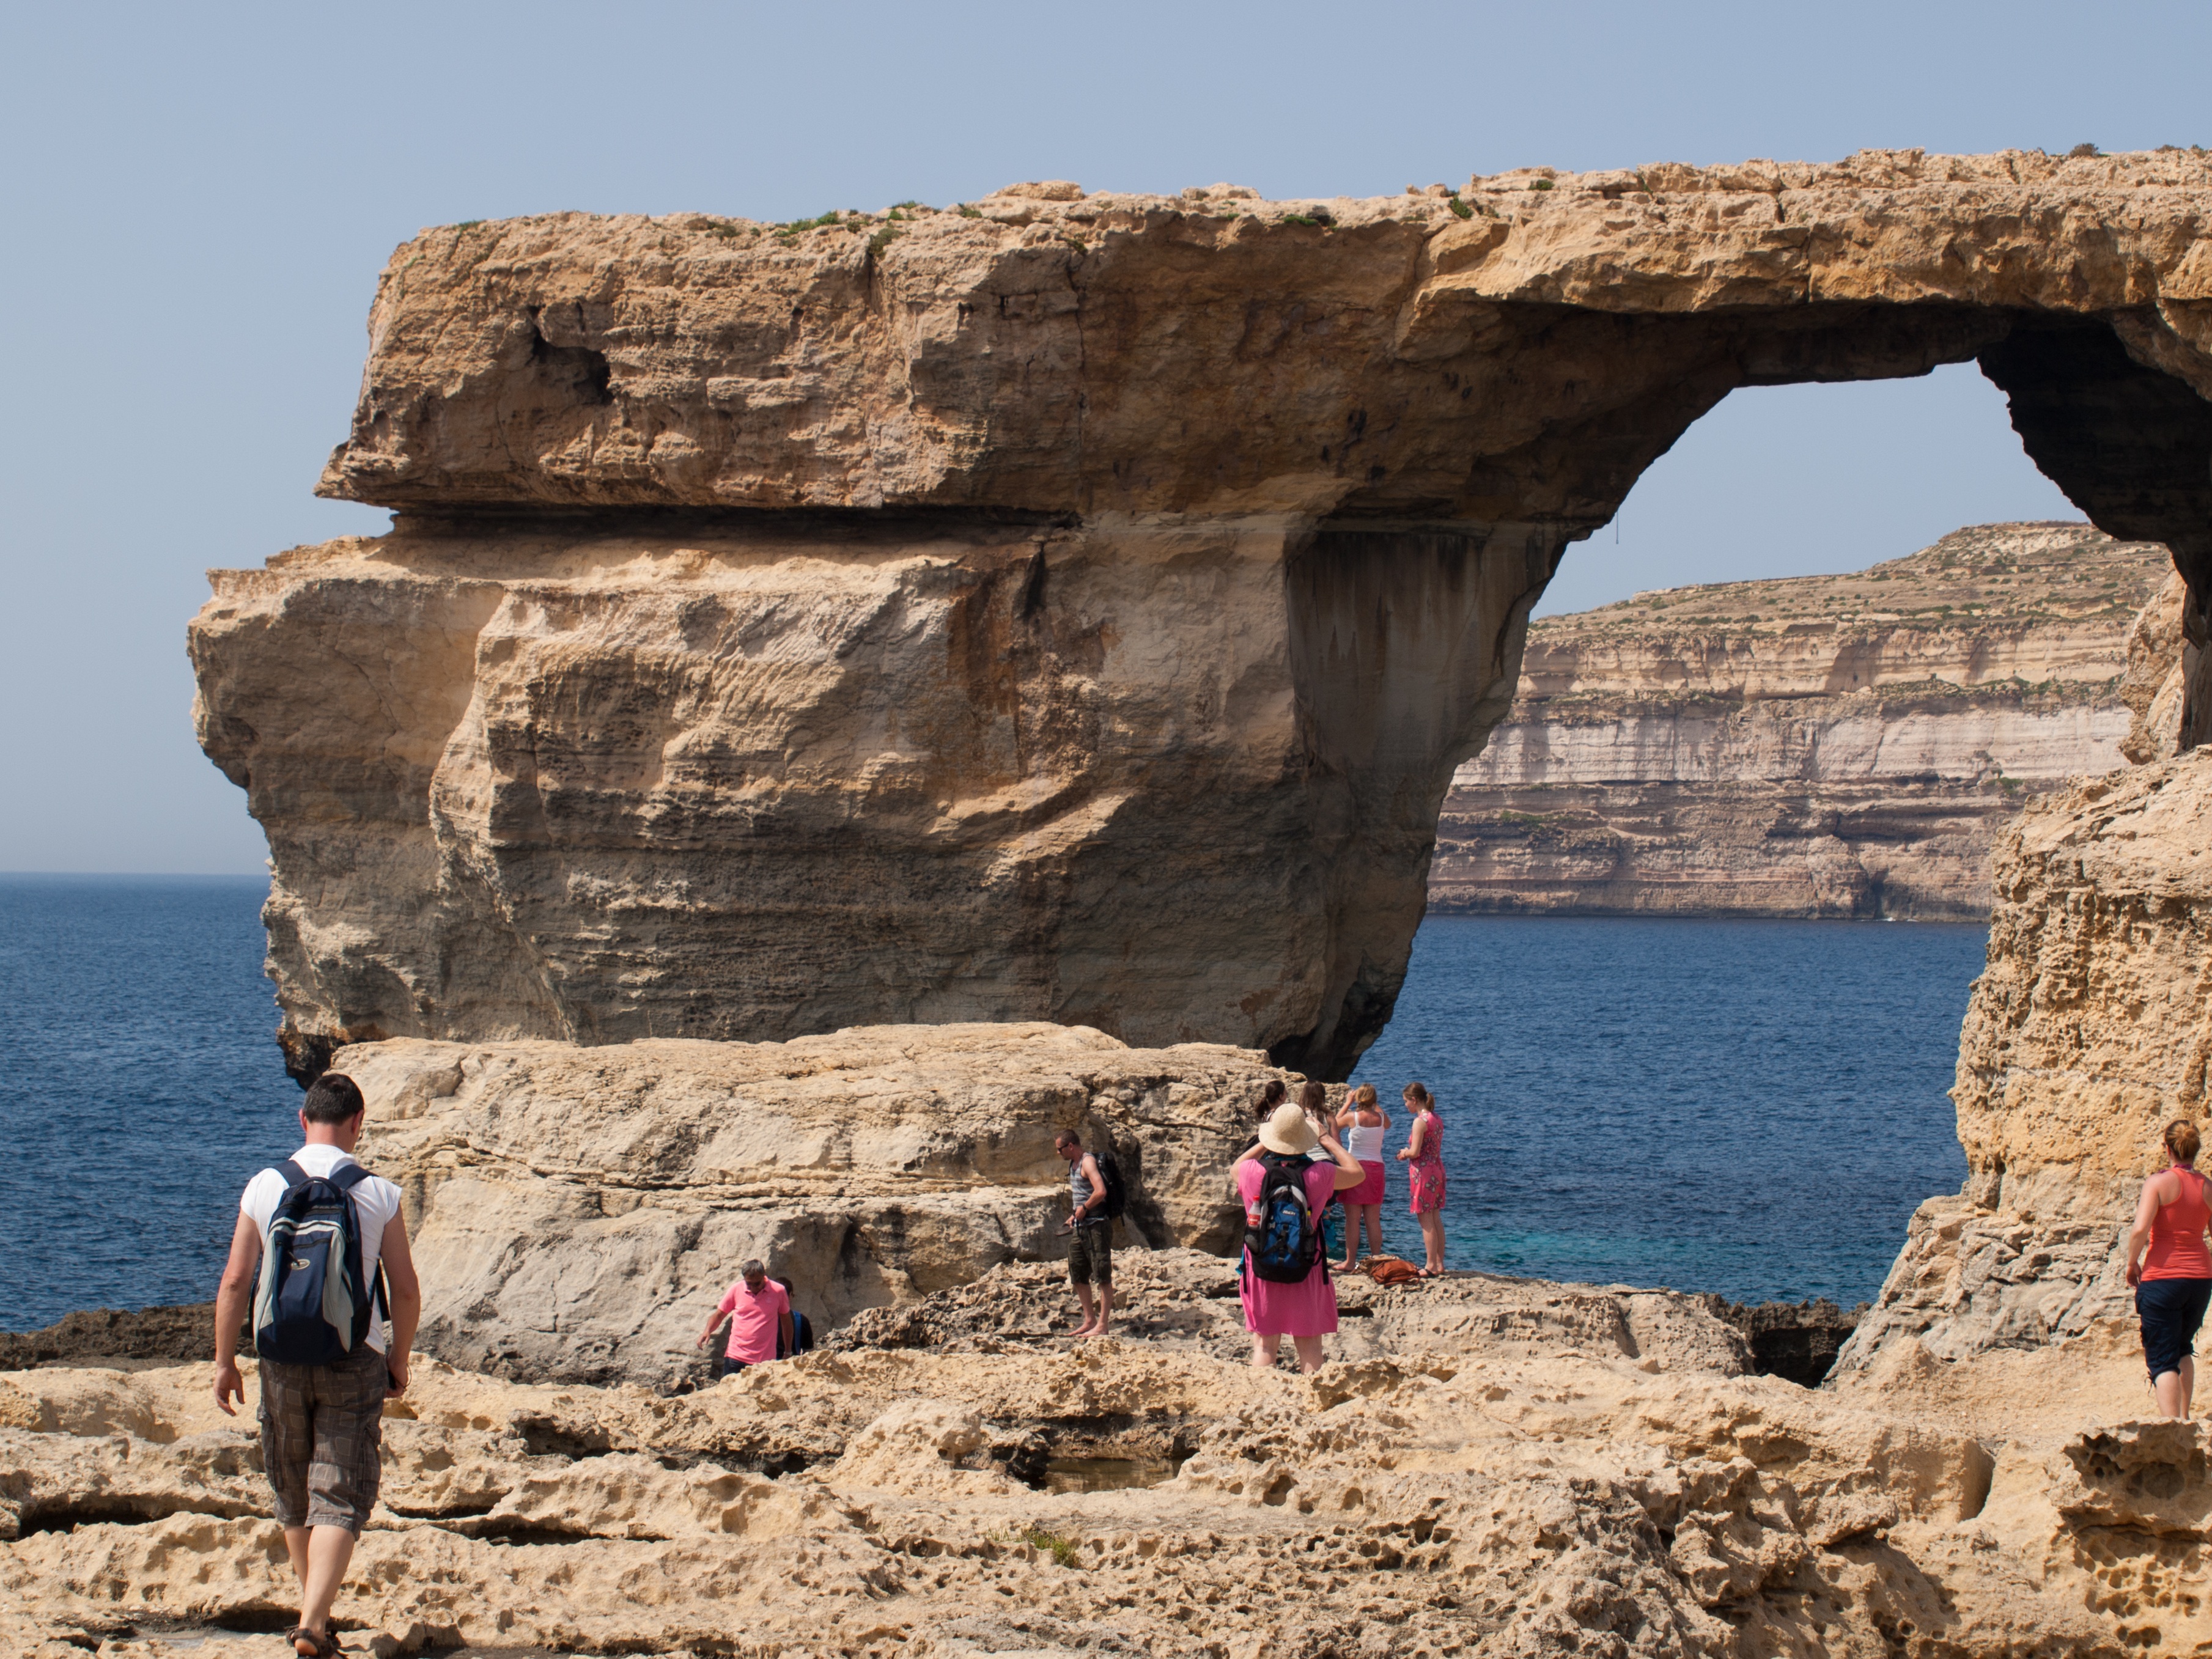
beach, sea, coast, rock, adventure, formation, cliff, arch, terrain, material, geology, cape, wadi, gozo, natural arch, ancient history, azure window